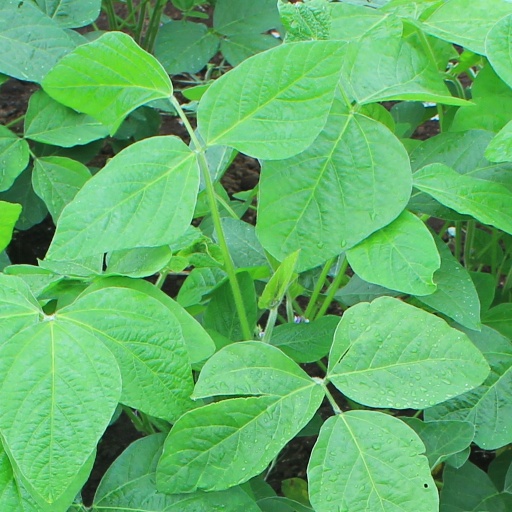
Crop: soybean